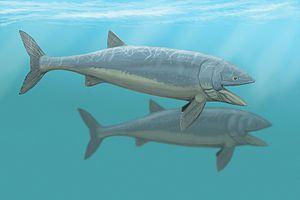
Leedsichthys est un genre éteint de poissons marins géants de la famille des Pachycormidae, qui vivait au Jurassique moyen et supérieur du Callovien au Kimméridgien, dans l'océan Panthalassée. Dans une niche écologique aujourd'hui occupée par des espèces comme le requin baleine, le requin pèlerin et les cétacés à fanons, il mesurait peut-être jusqu'à 16 m de long et se nourrissait de plancton. Les jeunes individus étaient peut-être la proie de pliosaures comme le Liopleurodon.